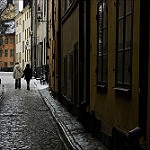
Scene: Outdoor